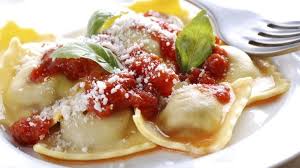
Yemek: manti